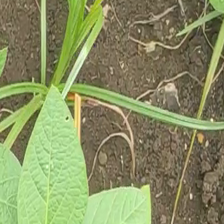
Weed species: Lavhala_(Cyperus_Rotundus)